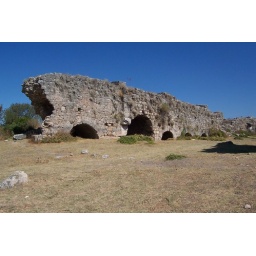
Now there is no city, only farmers fields. These arches are just sitting in the farmers field unprotected.